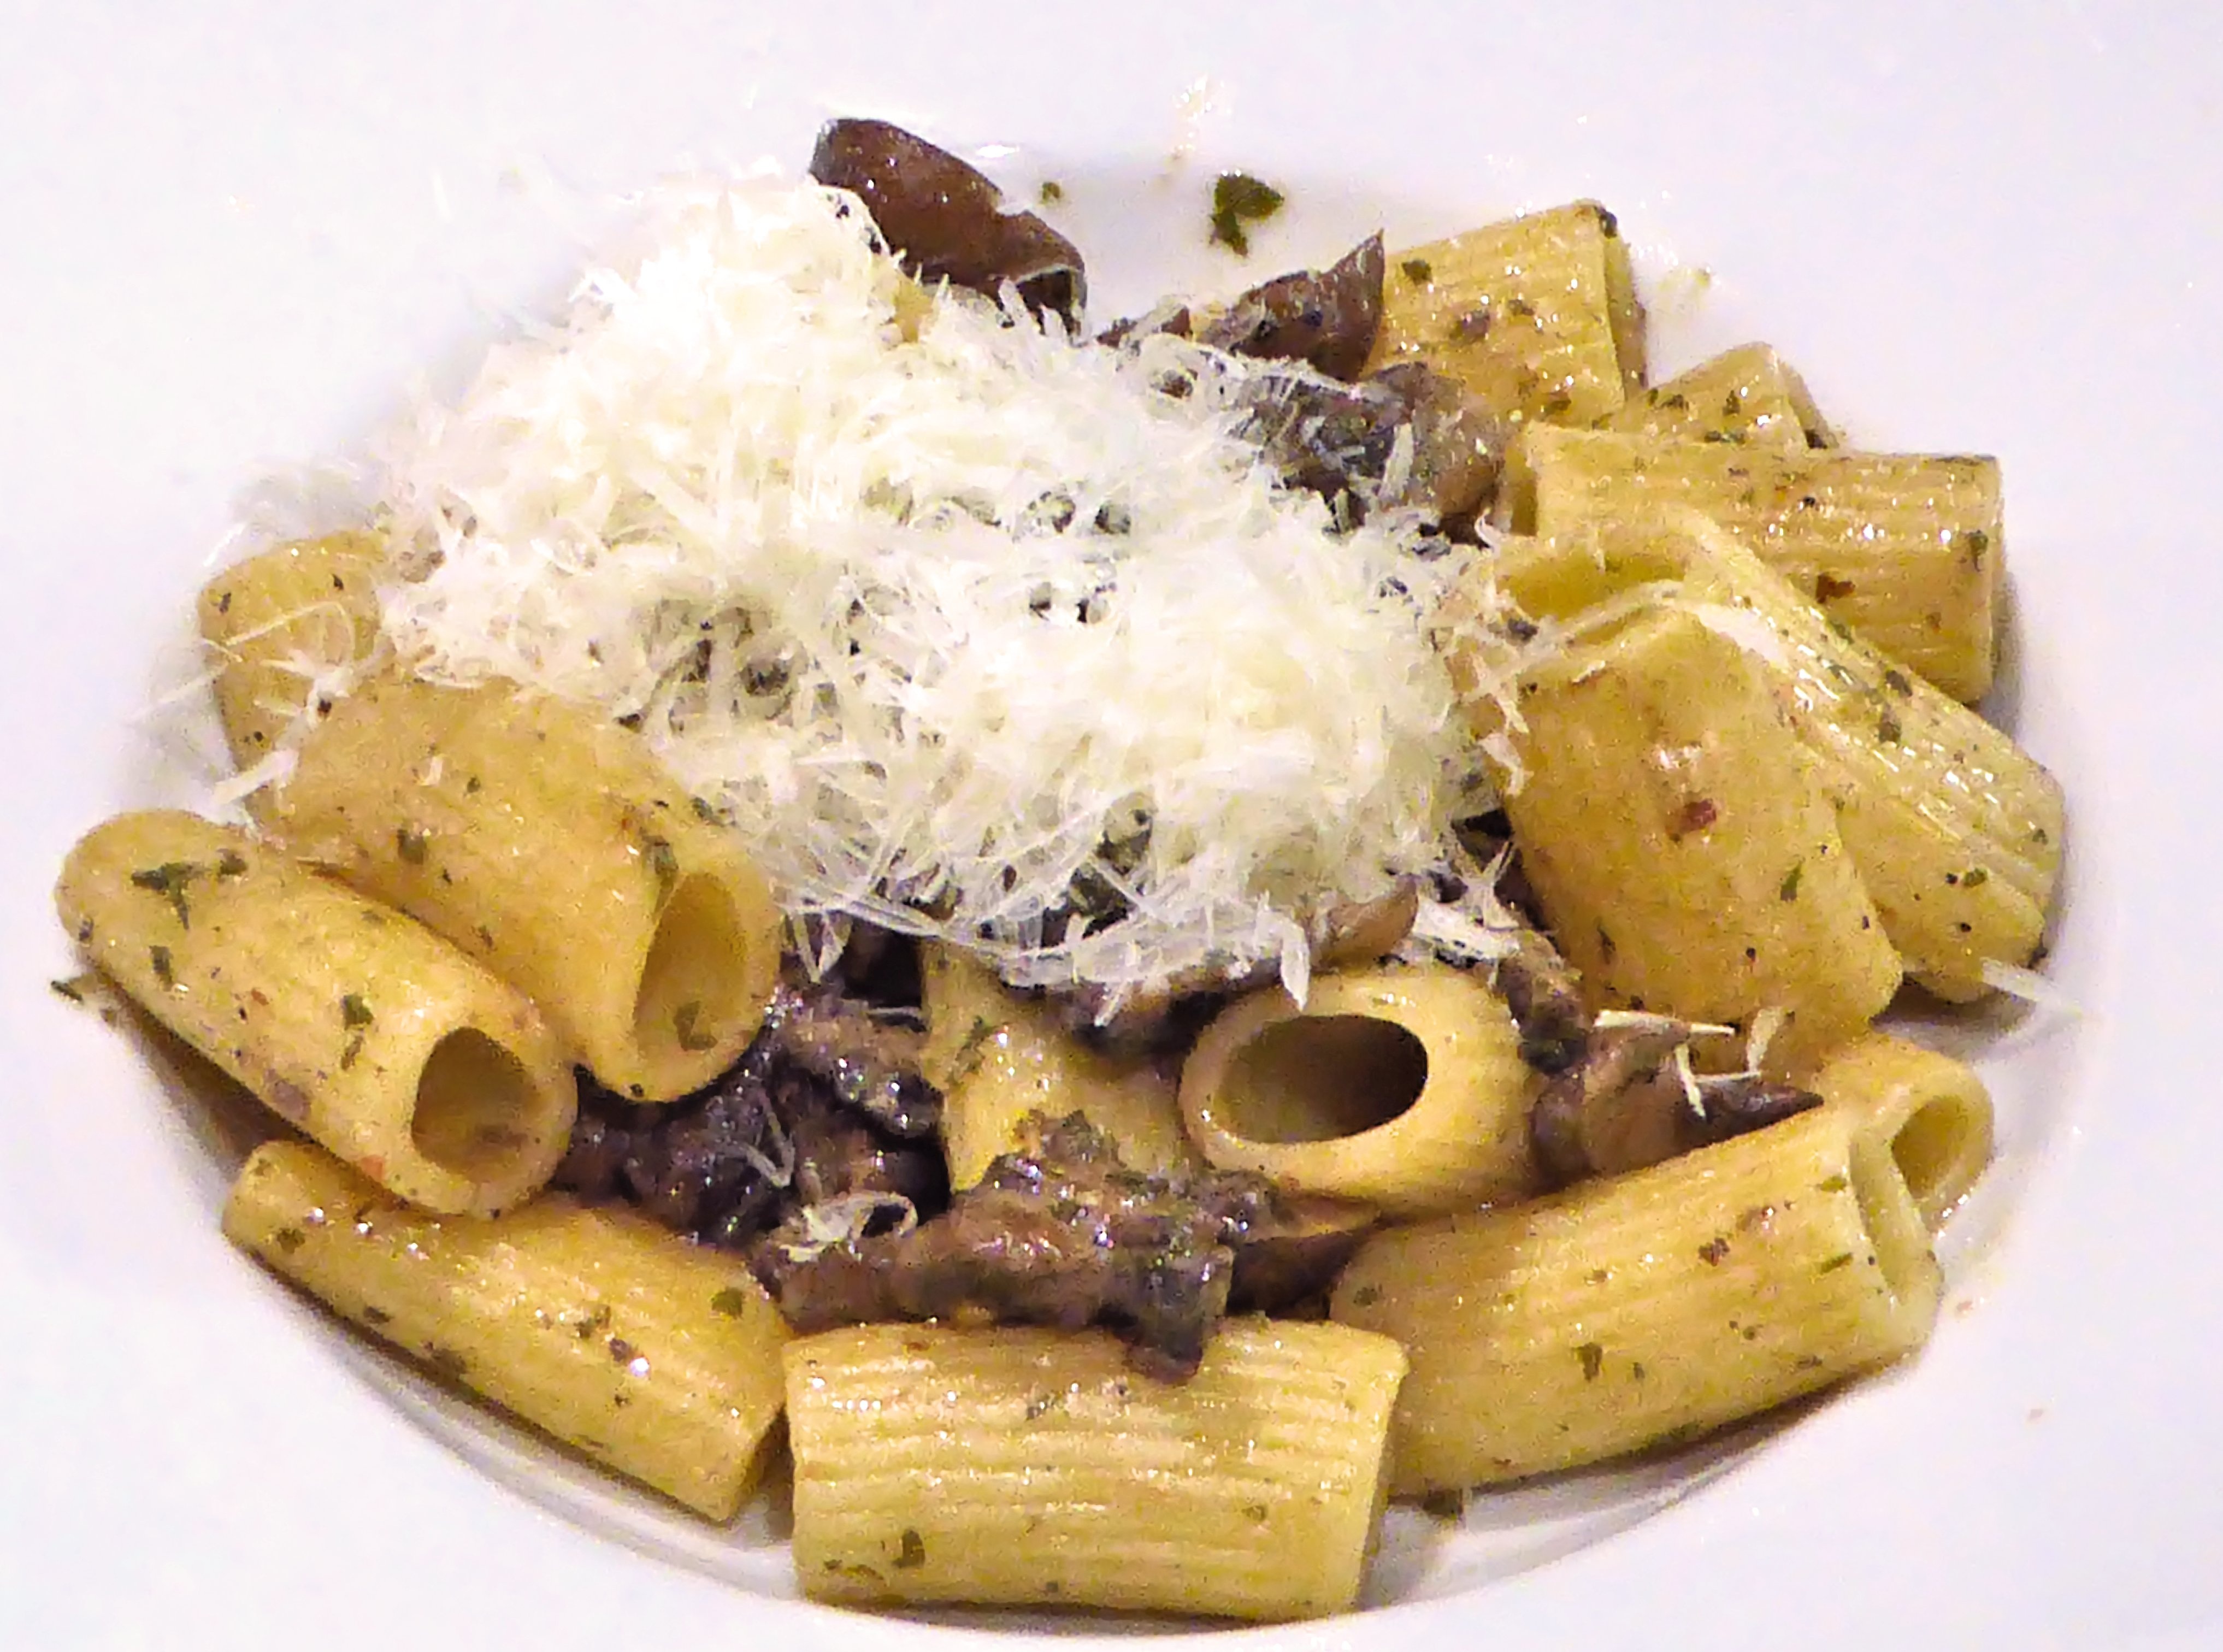
dish, food, produce, vegetable, cuisine, pasta, cheese, bacon, mushrooms, spices, penne, olive oil, spaghetti, vegetarian food, italian food, carbonara, european food, pappardelle